Queen of the Night (1951 film)

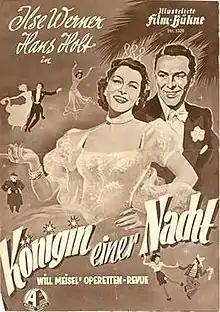

Queen of the Night is a 1951 West German musical film directed by Kurt Hoffmann and starring Ilse Werner, Hans Holt and Georg Thomalla. It was shot at the Spandau Studios in West Berlin.